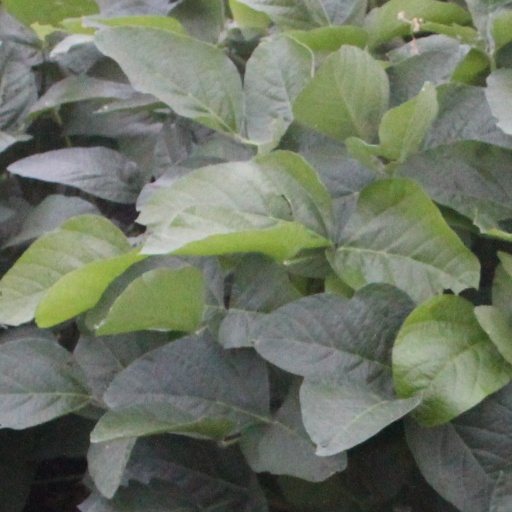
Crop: soybean